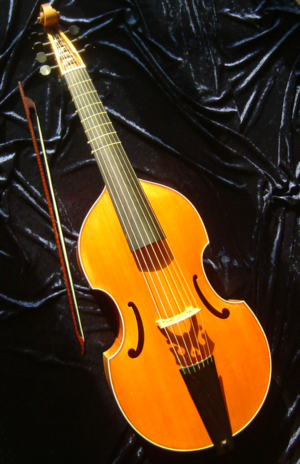
Basse de viol (Viola da gamba), 7 cordes, Uilderks
Le Premier livre de pièces à une et à deux violes est un recueil de pièces de musique baroque pour une ou deux violes avec basse continue du compositeur français Marin Marais parût le 20 août 1686. Le livre est dédié à Jean-Baptiste Lully. Il comprend un total de 93 pièces qui se répartissent en 72 pièces pour une viole groupées en sept suites, 17 pièces pour deux violes groupées en deux suites et quatre pièces indépendantes, une pour une viole et trois pour deux violes.